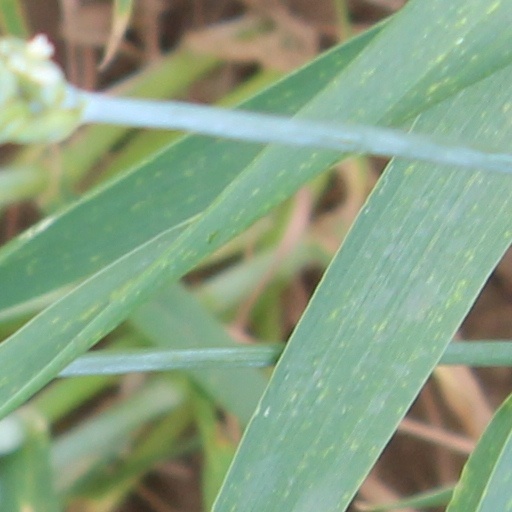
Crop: wheat